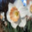
Label: tulip